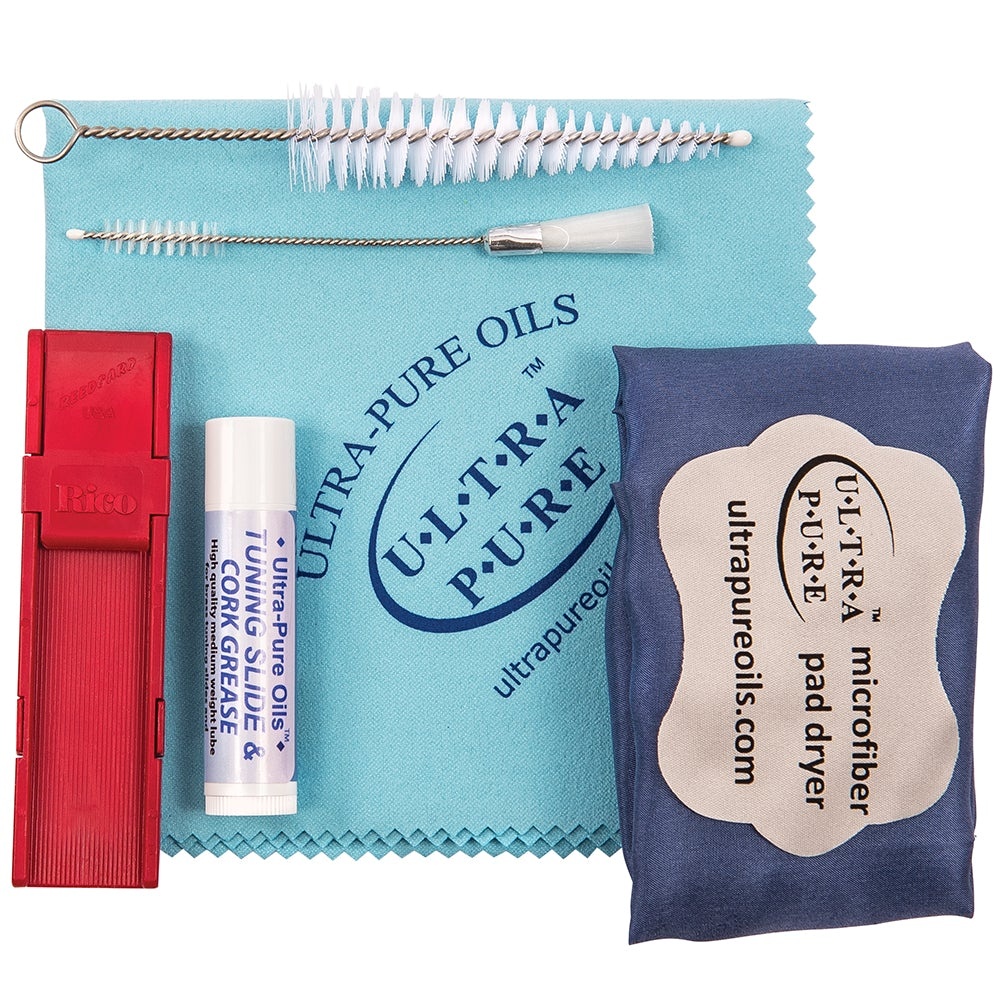
Ultra-Pure Deluxe Care Kit ~ Tenor Sax
The Ultra-Pure Deluxe Tenor Sax Care Kit comes with everything you need to keep your sax in top condition. It includes a real silk swab with weighted end, our extra-large microfibre polishing cloth to wipe the outside of the sax, our cork grease, a reed guard for 2 reeds, a mouthpiece brush, key dusting brush, our microfibre pad dryer and instructions. Contains: ﾕ Silk Swab ﾕ Microfibre Polishing Cloth ﾕ Reed Guard ﾕ Mouthpiece Brush ﾕ Microfibre Pad Dryer ﾕ Key Cleaning Brush ﾕ Cork Grease ﾕ Instructions The colour of the cloths and swabs may vary. All brushes have protective plastic coated tips to prevent scratching.
Brand: Ultra Pure
Category: Arts & Entertainment > Hobbies & Creative Arts > Musical Instrument & Orchestra Accessories > Woodwind Instrument Accessories > Saxophone Accessories > Saxophone Care & Cleaning > Saxophone Care Kits